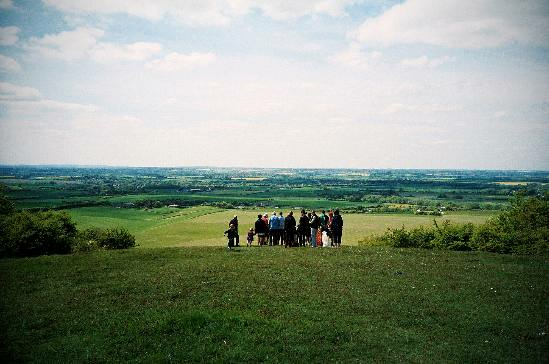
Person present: Yes